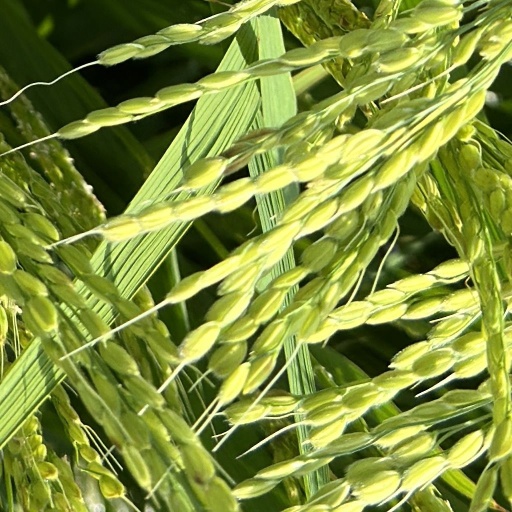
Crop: rice